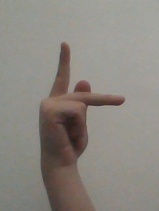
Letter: dha